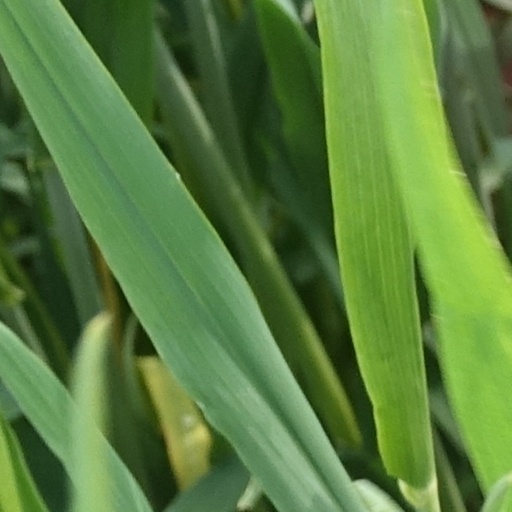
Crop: wheat